Andrew Patterson (architect)

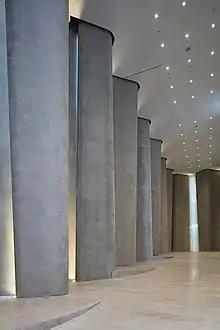
Concrete interior of the Len Lye Centre, New Plymouth, New Zealand

On the morning of 27 May 2015, Patterson was leaving his home in his Porsche SUV and hit cyclist Peter Redmond, although he thought at the time he had hit a road cone. Redmond suffered multiple rib fractures and abrasions, a dislocated knee, and a lacerated liver. He remained hospitalised for weeks, underwent multiple surgeries and was likely to remain partially disabled or undergo further surgeries, the court heard.